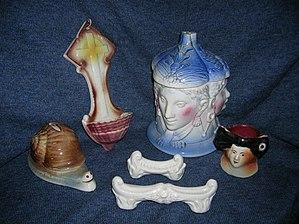
La Faïencerie de Castres est une manufacture de terres vernissées et de faïences fines créée vers 1820 à l'Albinque, un quartier de Castres, sur un terrain appartenant au Grand Séminaire.